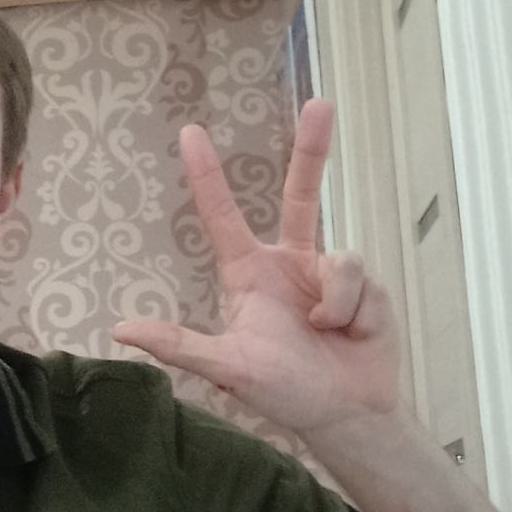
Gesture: three2